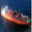
Label: ship